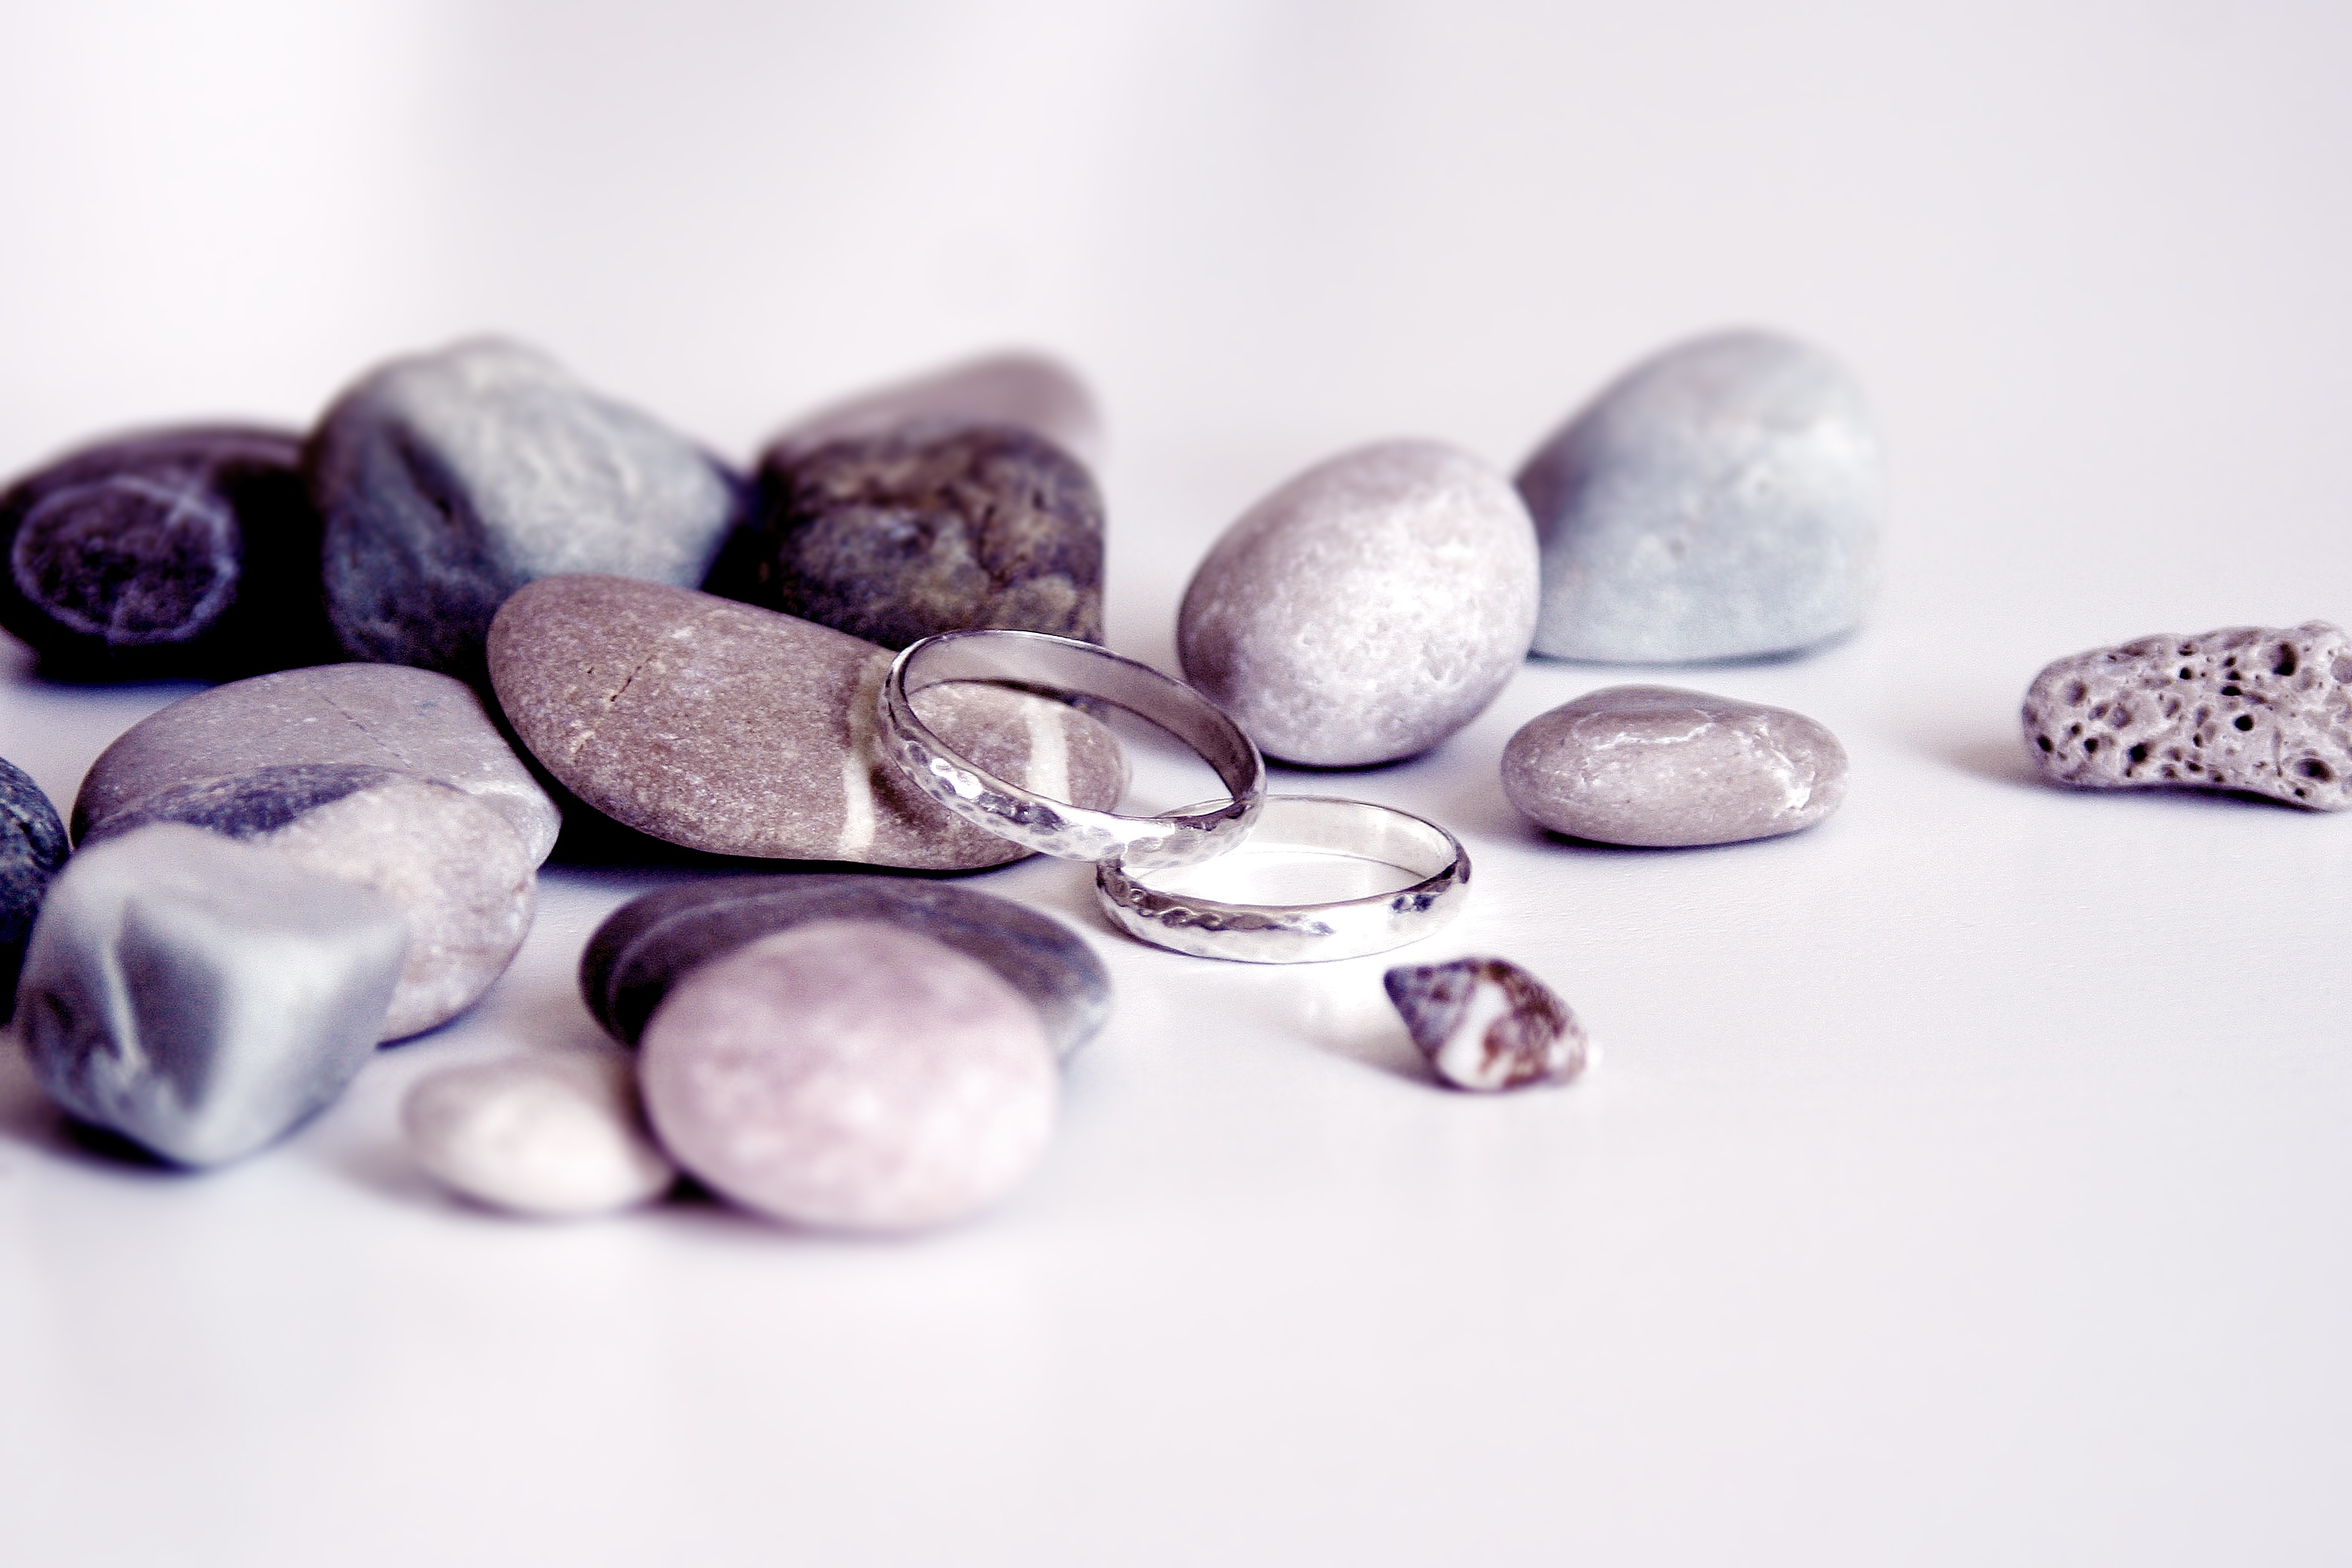
rock, ring, petal, food, produce, bead, wedding, marriage, engagement, jewelry, jewellery, silver, pebbles, organ, bands, gemstone, wedding rings, platinum, fashion accessory